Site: brandenburg
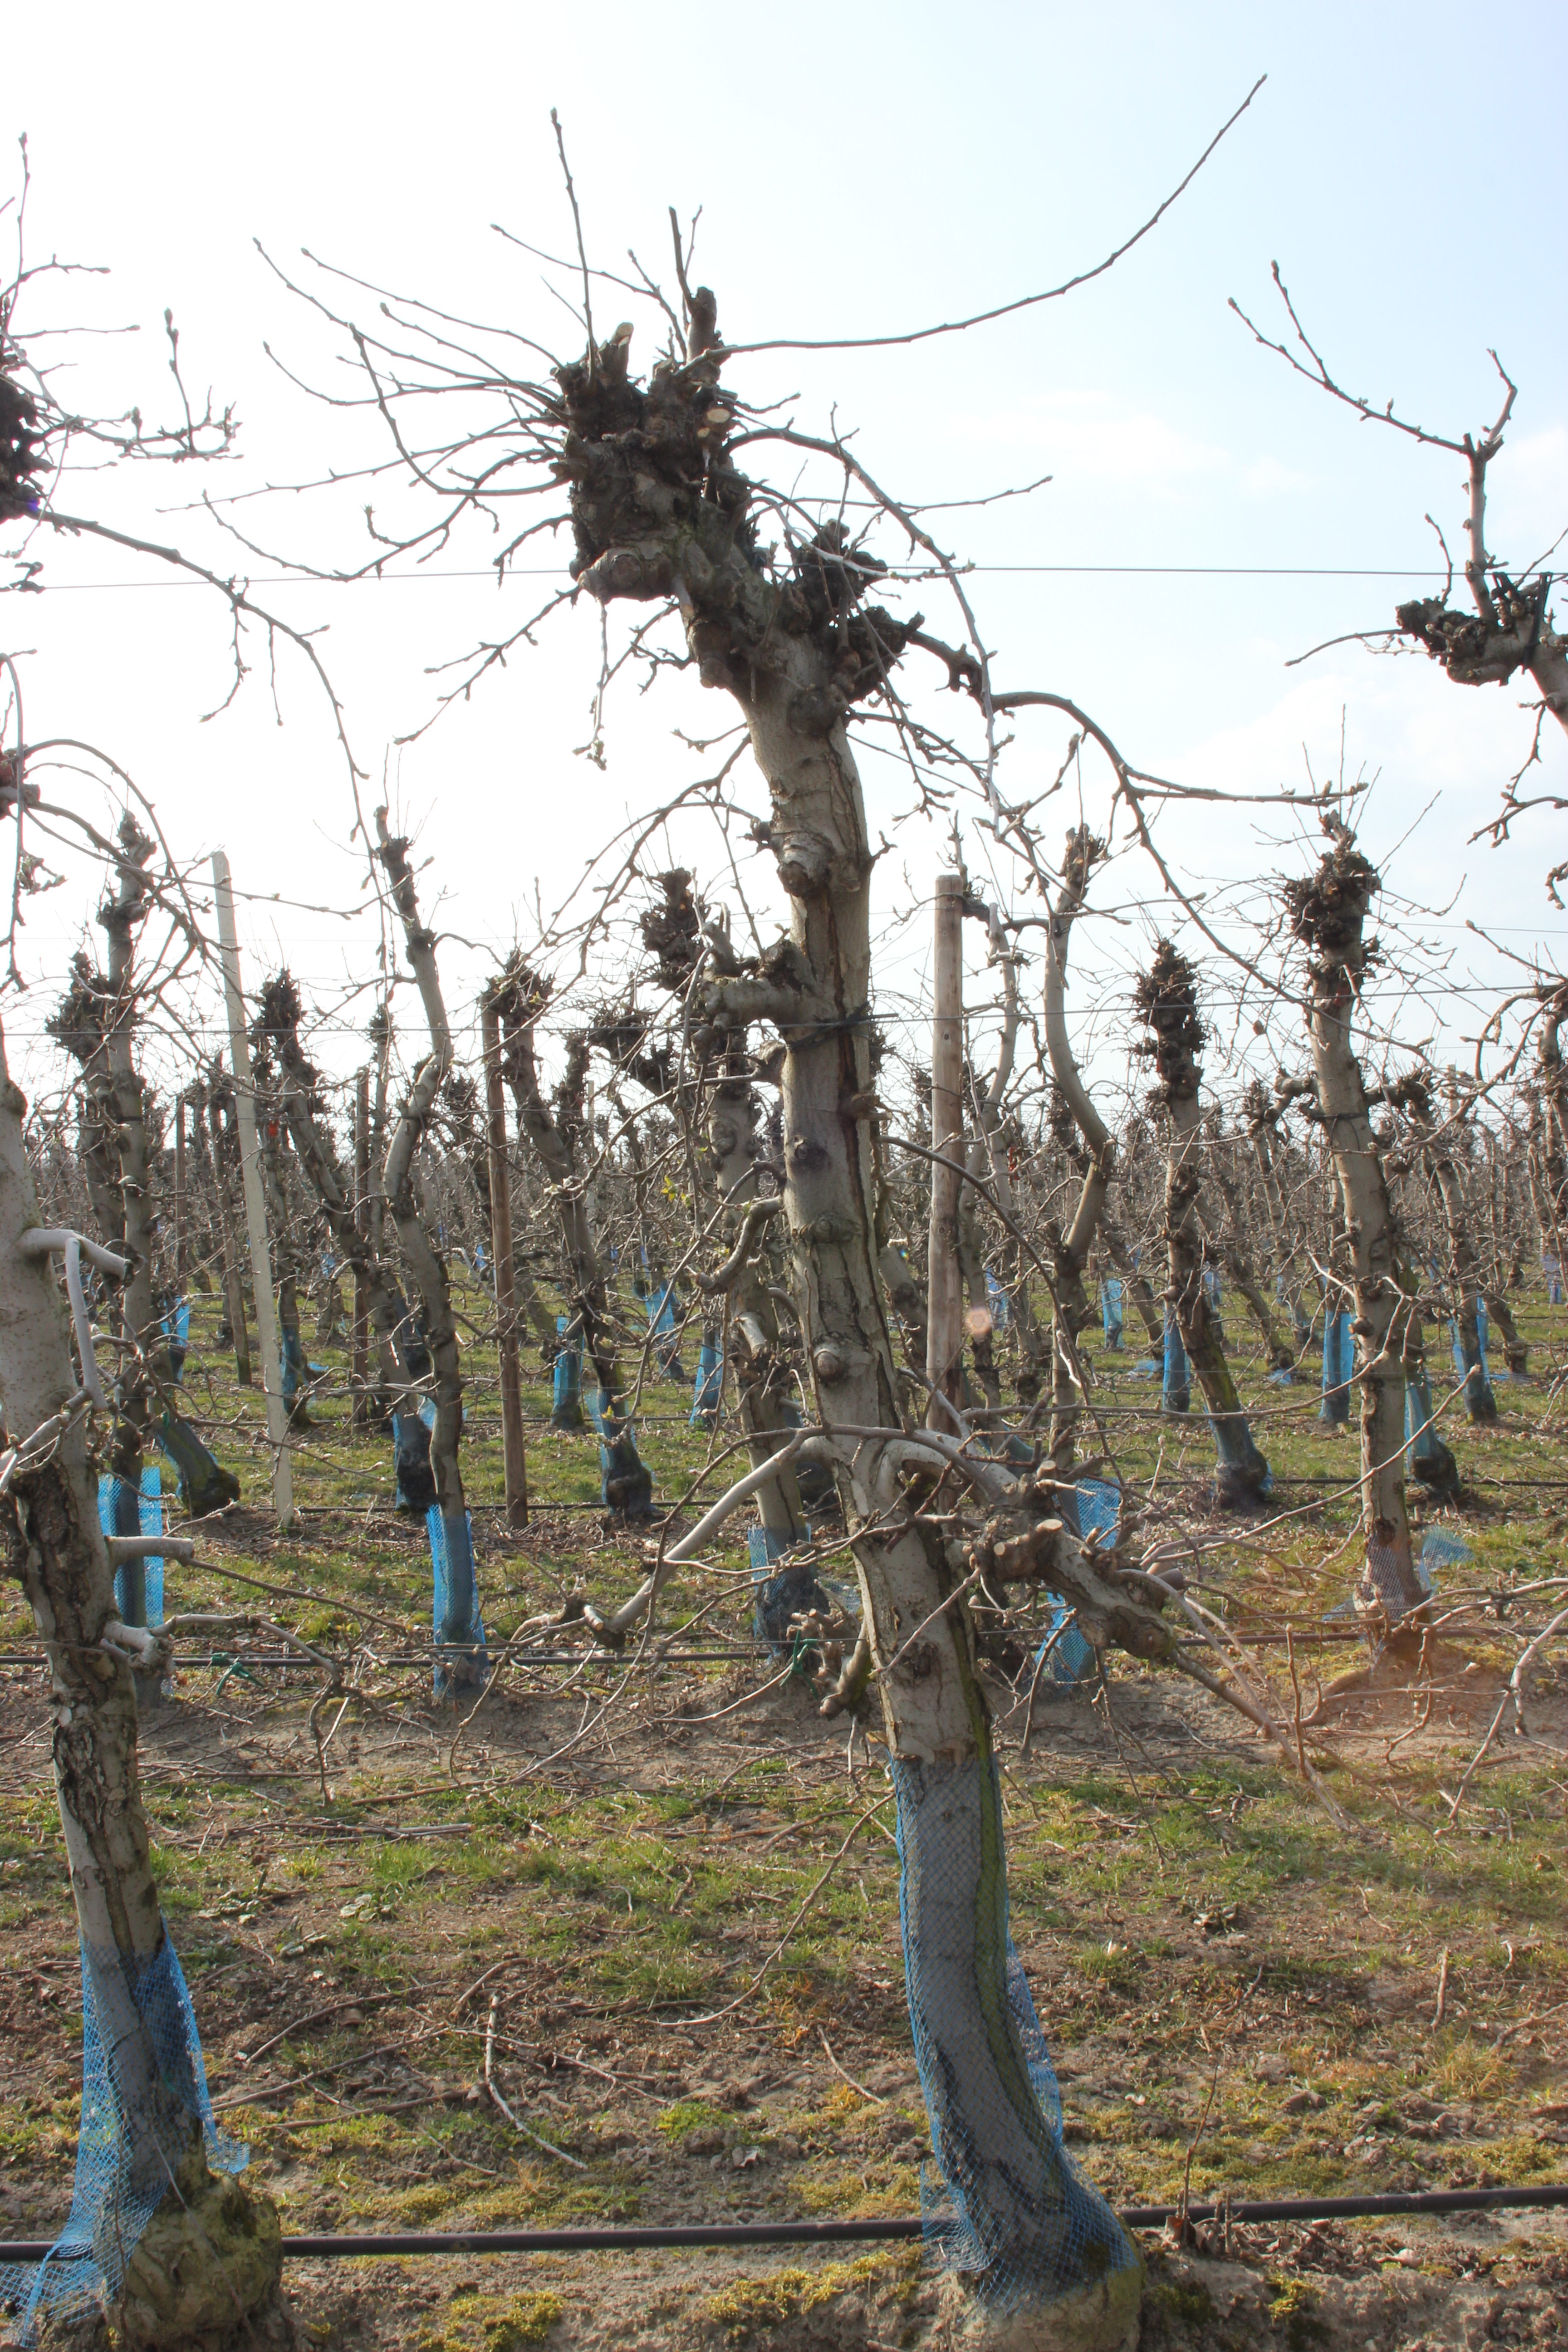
Growth stage (BBCH 03): Bud development